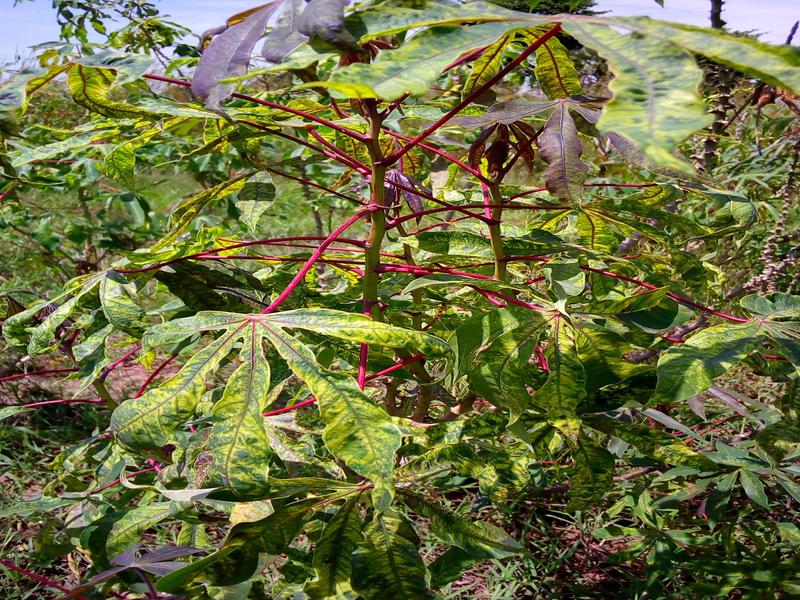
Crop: cassava
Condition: mosaic_disease